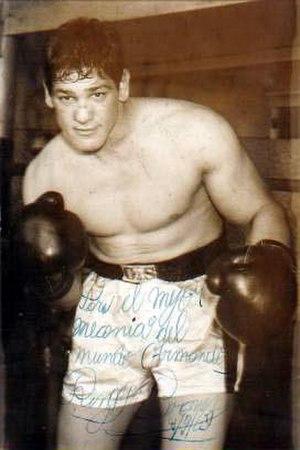
Oscar Natalio Bonavena est un boxeur poids lourds argentin né le 25 septembre 1942 à Buenos Aires et mort le 22 mai 1976.